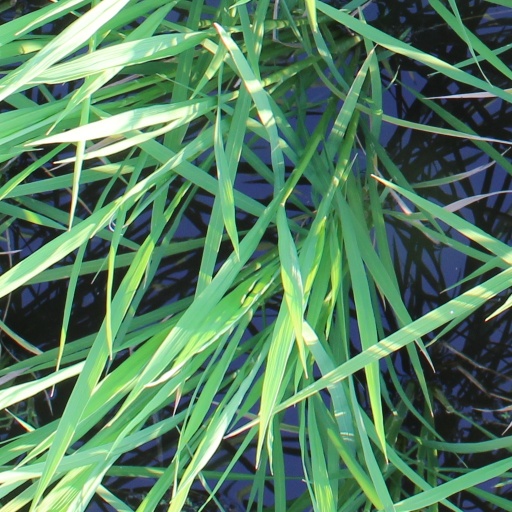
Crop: rice